Nescopeck Mountain

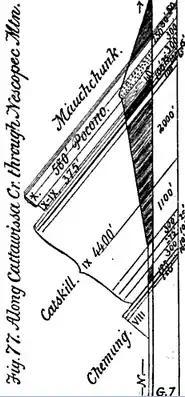
Illustration of the geology of Nescopeck Mountain at Catawissa Creek 1883

A creek known as Nescopeck Creek is in the vicinity of Nescopeck Mountain. Additionally, Black Creek, a major tributary of Nescopeck Creek, empties into the larger creek at the base of the ridge. The ridge is north of the creek for a portion of its length. There is a valley known as the Nescopeck Valley which is between Nescopeck Mountain and Buck Mountain. Nescopeck Creek flows through this valley. The valley is long and wide. Some streams on the ridge are part of the Lehigh River watershed.